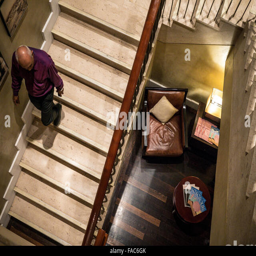
aerial view of a man walking down stairs